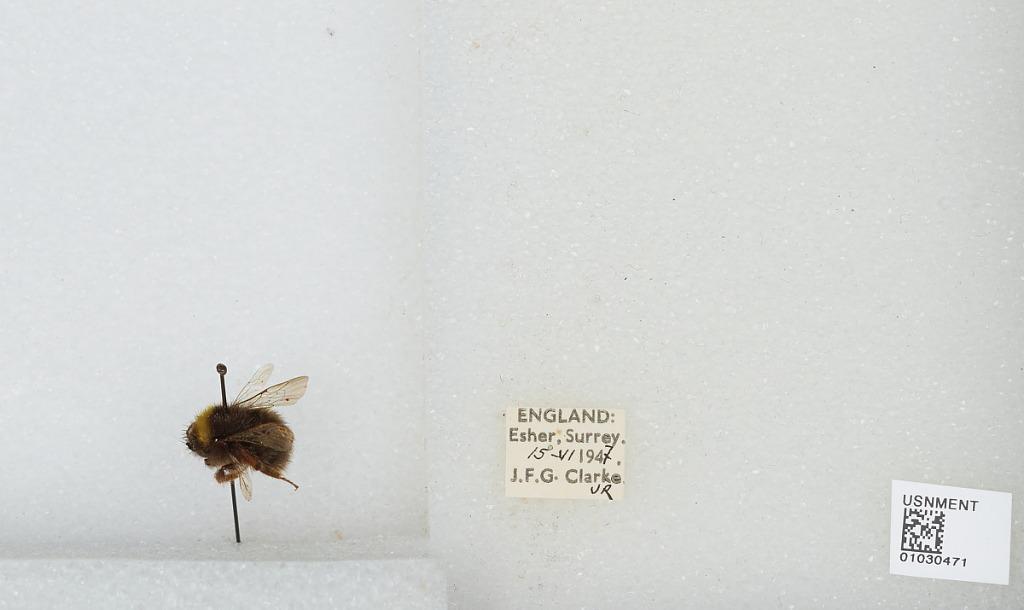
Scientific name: Bombus (Pyrobombus) pratorum (Linnaeus)
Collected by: J. Clarke
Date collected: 1947-6-15
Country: United Kingdom
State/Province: England
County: Surrey
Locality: Esher
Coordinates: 51.3691, -0.365